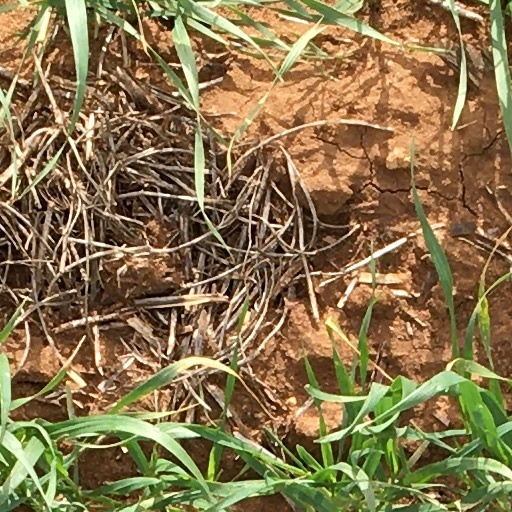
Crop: wheat